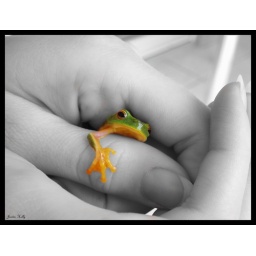
Green Tree Frog against black and white hands